Glassblower's cataract

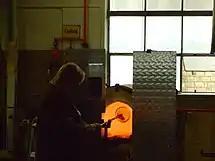

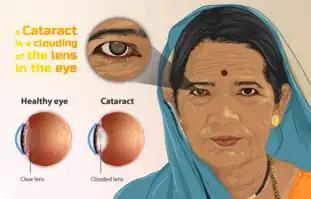
Comparison between a healthy eye versus one with a Cataract.

Glassblowers tend to work with very high-temperature objects and equipment, which emit a great deal of infrared radiation through black-body radiation. The ocular lens, like all matter, has the capacity to store incident photon energy by resonance absorption. Absorption of infrared photons increases vibration of molecules, which is observed as increased temperature. Large important biomolecules such as proteins tend to lose their space structure when vibrating, known as denaturation. The rate of protein denaturation is temperature dependent as described by the Arrhenius equation. Damage to biological tissue owing to the high rate of vibration damage is called thermal damage. Prior to recent research, it was theorized that one possible mechanism was the large intake of fluid due to excessive sweating on the job. Within this theory, it was suggested that the evaporation of the sweat within the cornea "could lead to increased concentration of the aqueous humour," this increase could therefore induce the cataract. This however has not been proven to be true and instead it is generally accepted that the infrared photons as mentioned above are the primary cause of glassblower's cataracts.